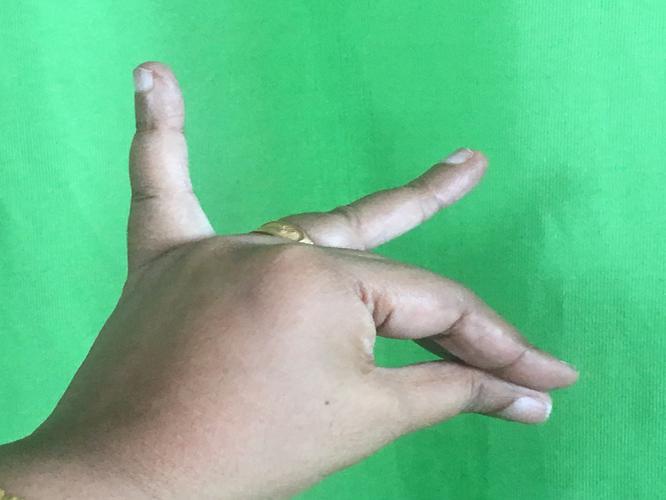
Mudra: Katakamukha_1
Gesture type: single_hand